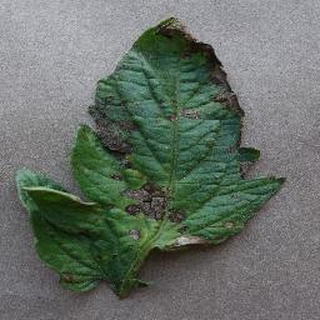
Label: tomato_early_blight